Rivermaya

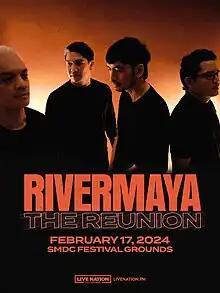
Rivermaya: The Reunion concert poster

On February 10, 2018, the band performed on the Playback Music Festival at Circuit Grounds, Makati. Also on the same year, the band was chosen to represent the Philippines to perform in the 16th Soundrenaline Music Festival, one of the biggest music festival on Indonesia. In late 2018, Peralta voluntarily left the band in good terms prompting Escueta to switch back to playing drums.